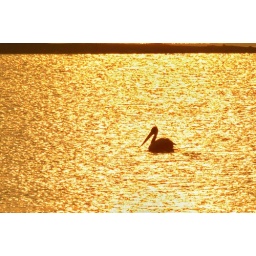
fishing in golden water